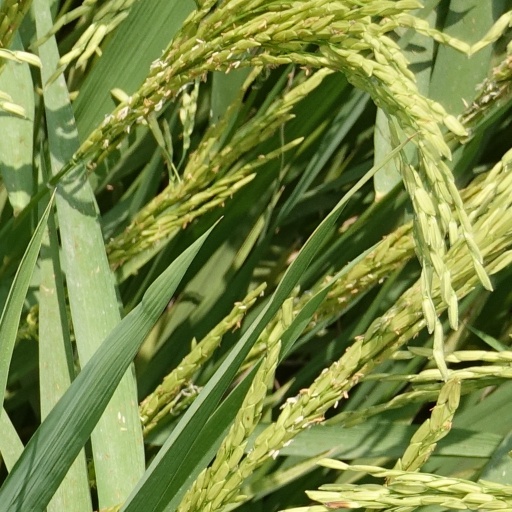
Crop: rice